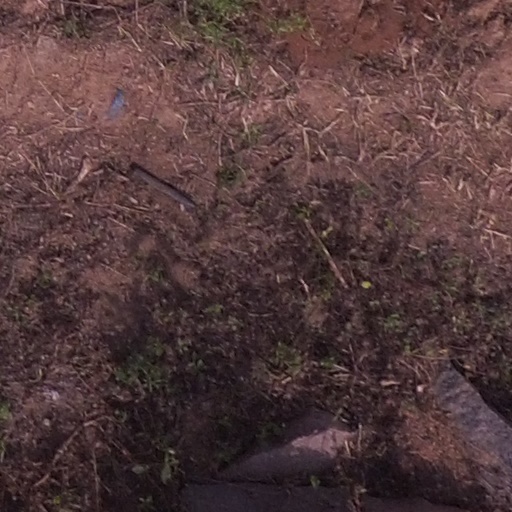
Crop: maize; corn